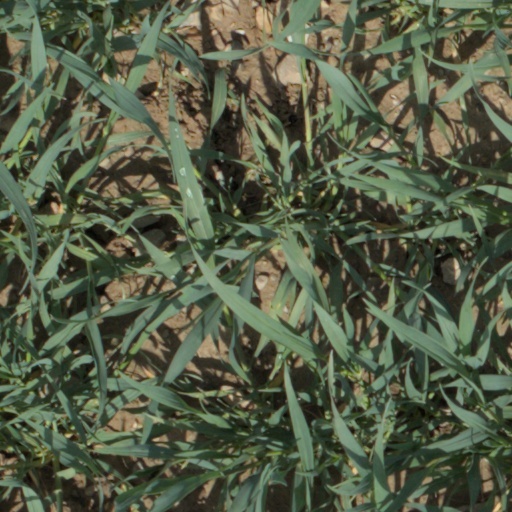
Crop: wheat